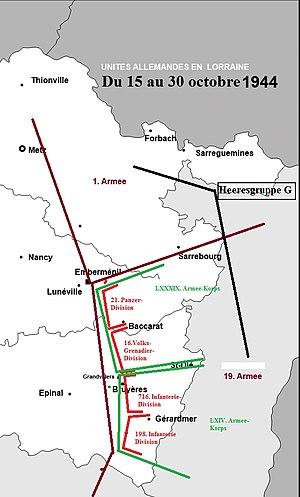
Troupes allemandes engagées dans la bataille de Bruyères, localisation
La bataille de Bruyères eut lieu du 14 octobre au 30 octobre 1944 aux environs de Saint-Dié-des-Vosges pendant la Seconde Guerre mondiale. Elle inclut la libération de Bruyères et le sauvetage du Bataillon perdu.